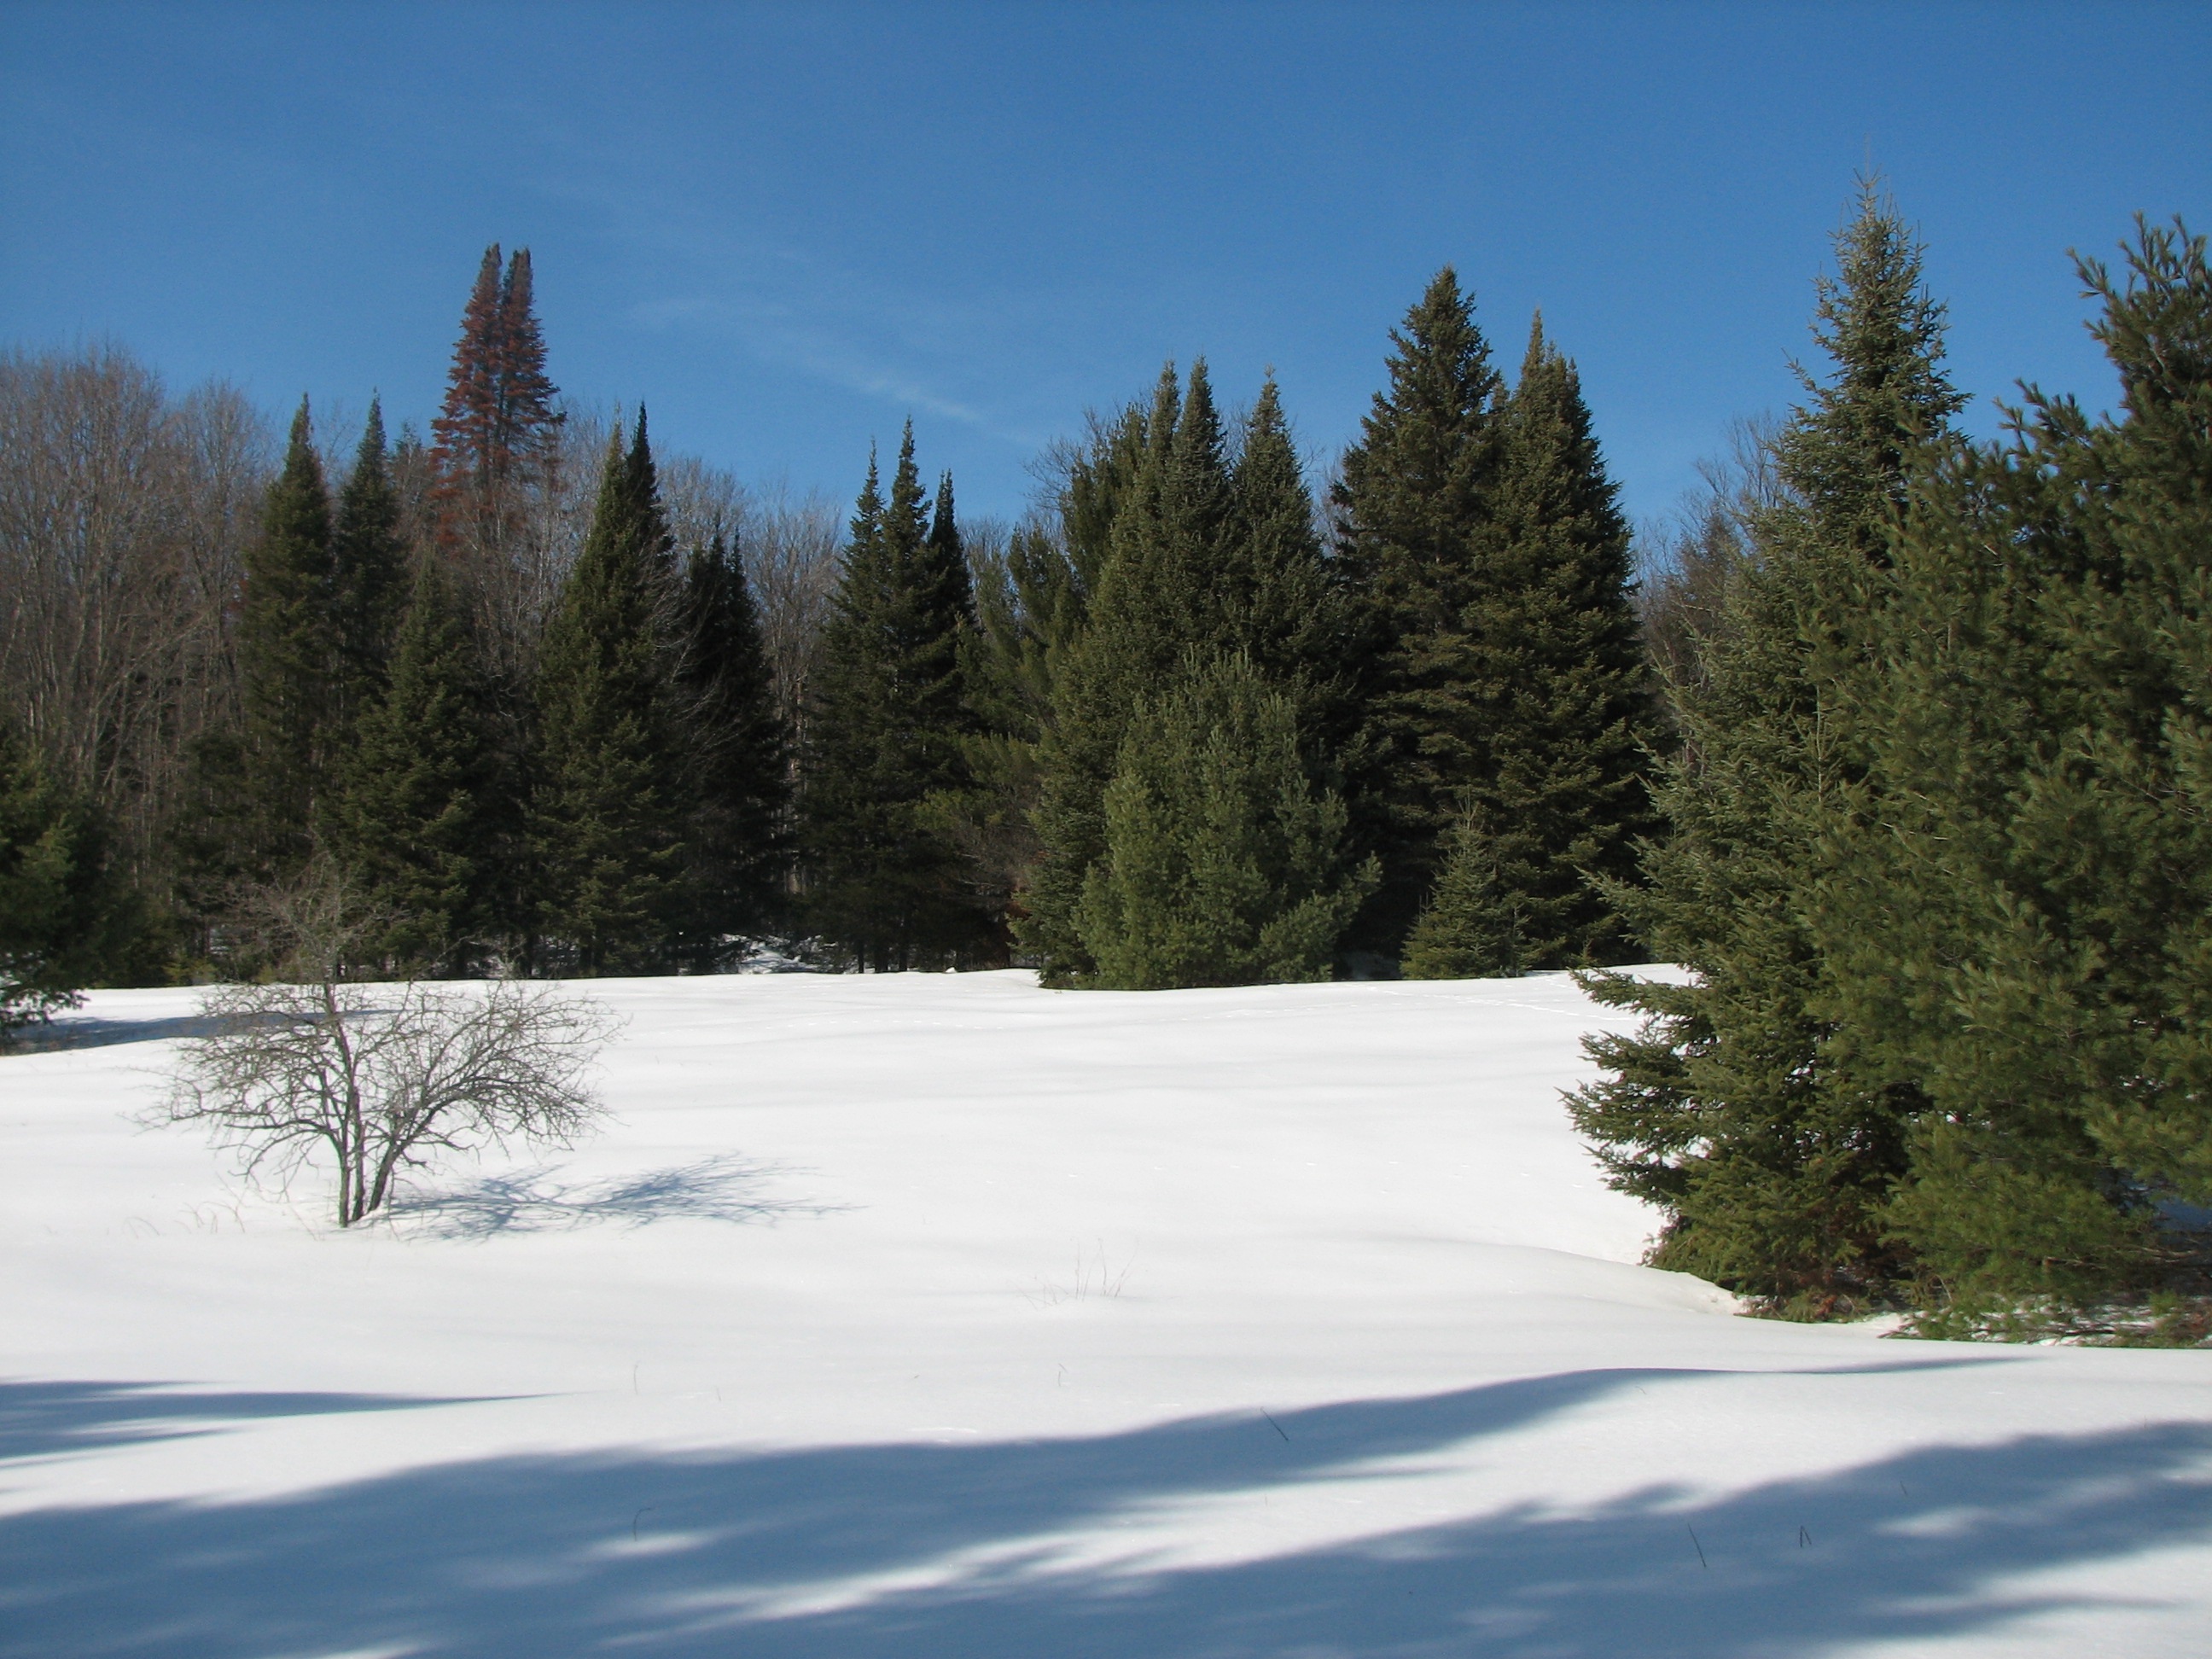
tree, forest, outdoor, wilderness, mountain, snow, winter, mountain range, weather, frozen, christmas, season, ridge, trees, seasonal, quiet, mood, evergreens, piste, ecosystem, woody plant, mountainous landforms